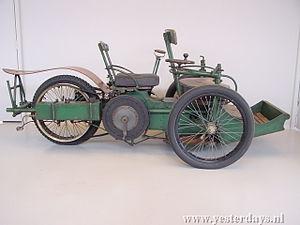
Le tricar est un véhicule automobile monté sur trois roues dont deux directrices à l'avant, ce mot fut créé dans les années 1920.
Paris-Marseille-Paris est la première course automobile organisée officiellement par l'Automobile Club de France, le départ est donné le 24 septembre 1896. Elle est aussi considérée rétrospectivement comme étant le IIᵉ Grand Prix automobile de l'A.C.F. par cette institution.
Léon Bollée est un inventeur et constructeur automobile français.